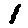
Label: 1